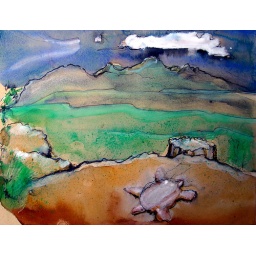
turtle on a canyon rim in utah